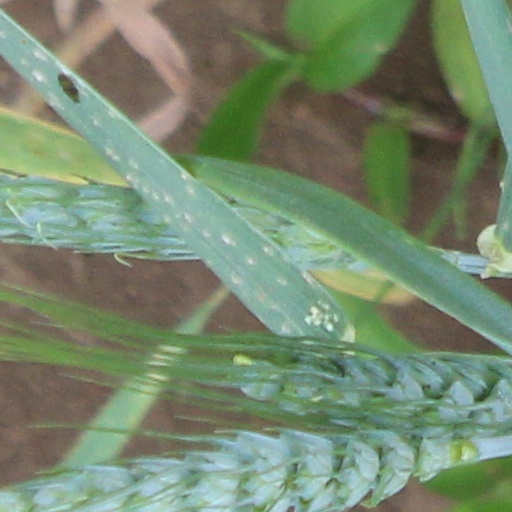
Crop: wheat